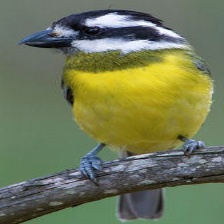
Species: CRESTED SHRIKETIT
Scientific name: FALCUNCULUS FRONTATUS